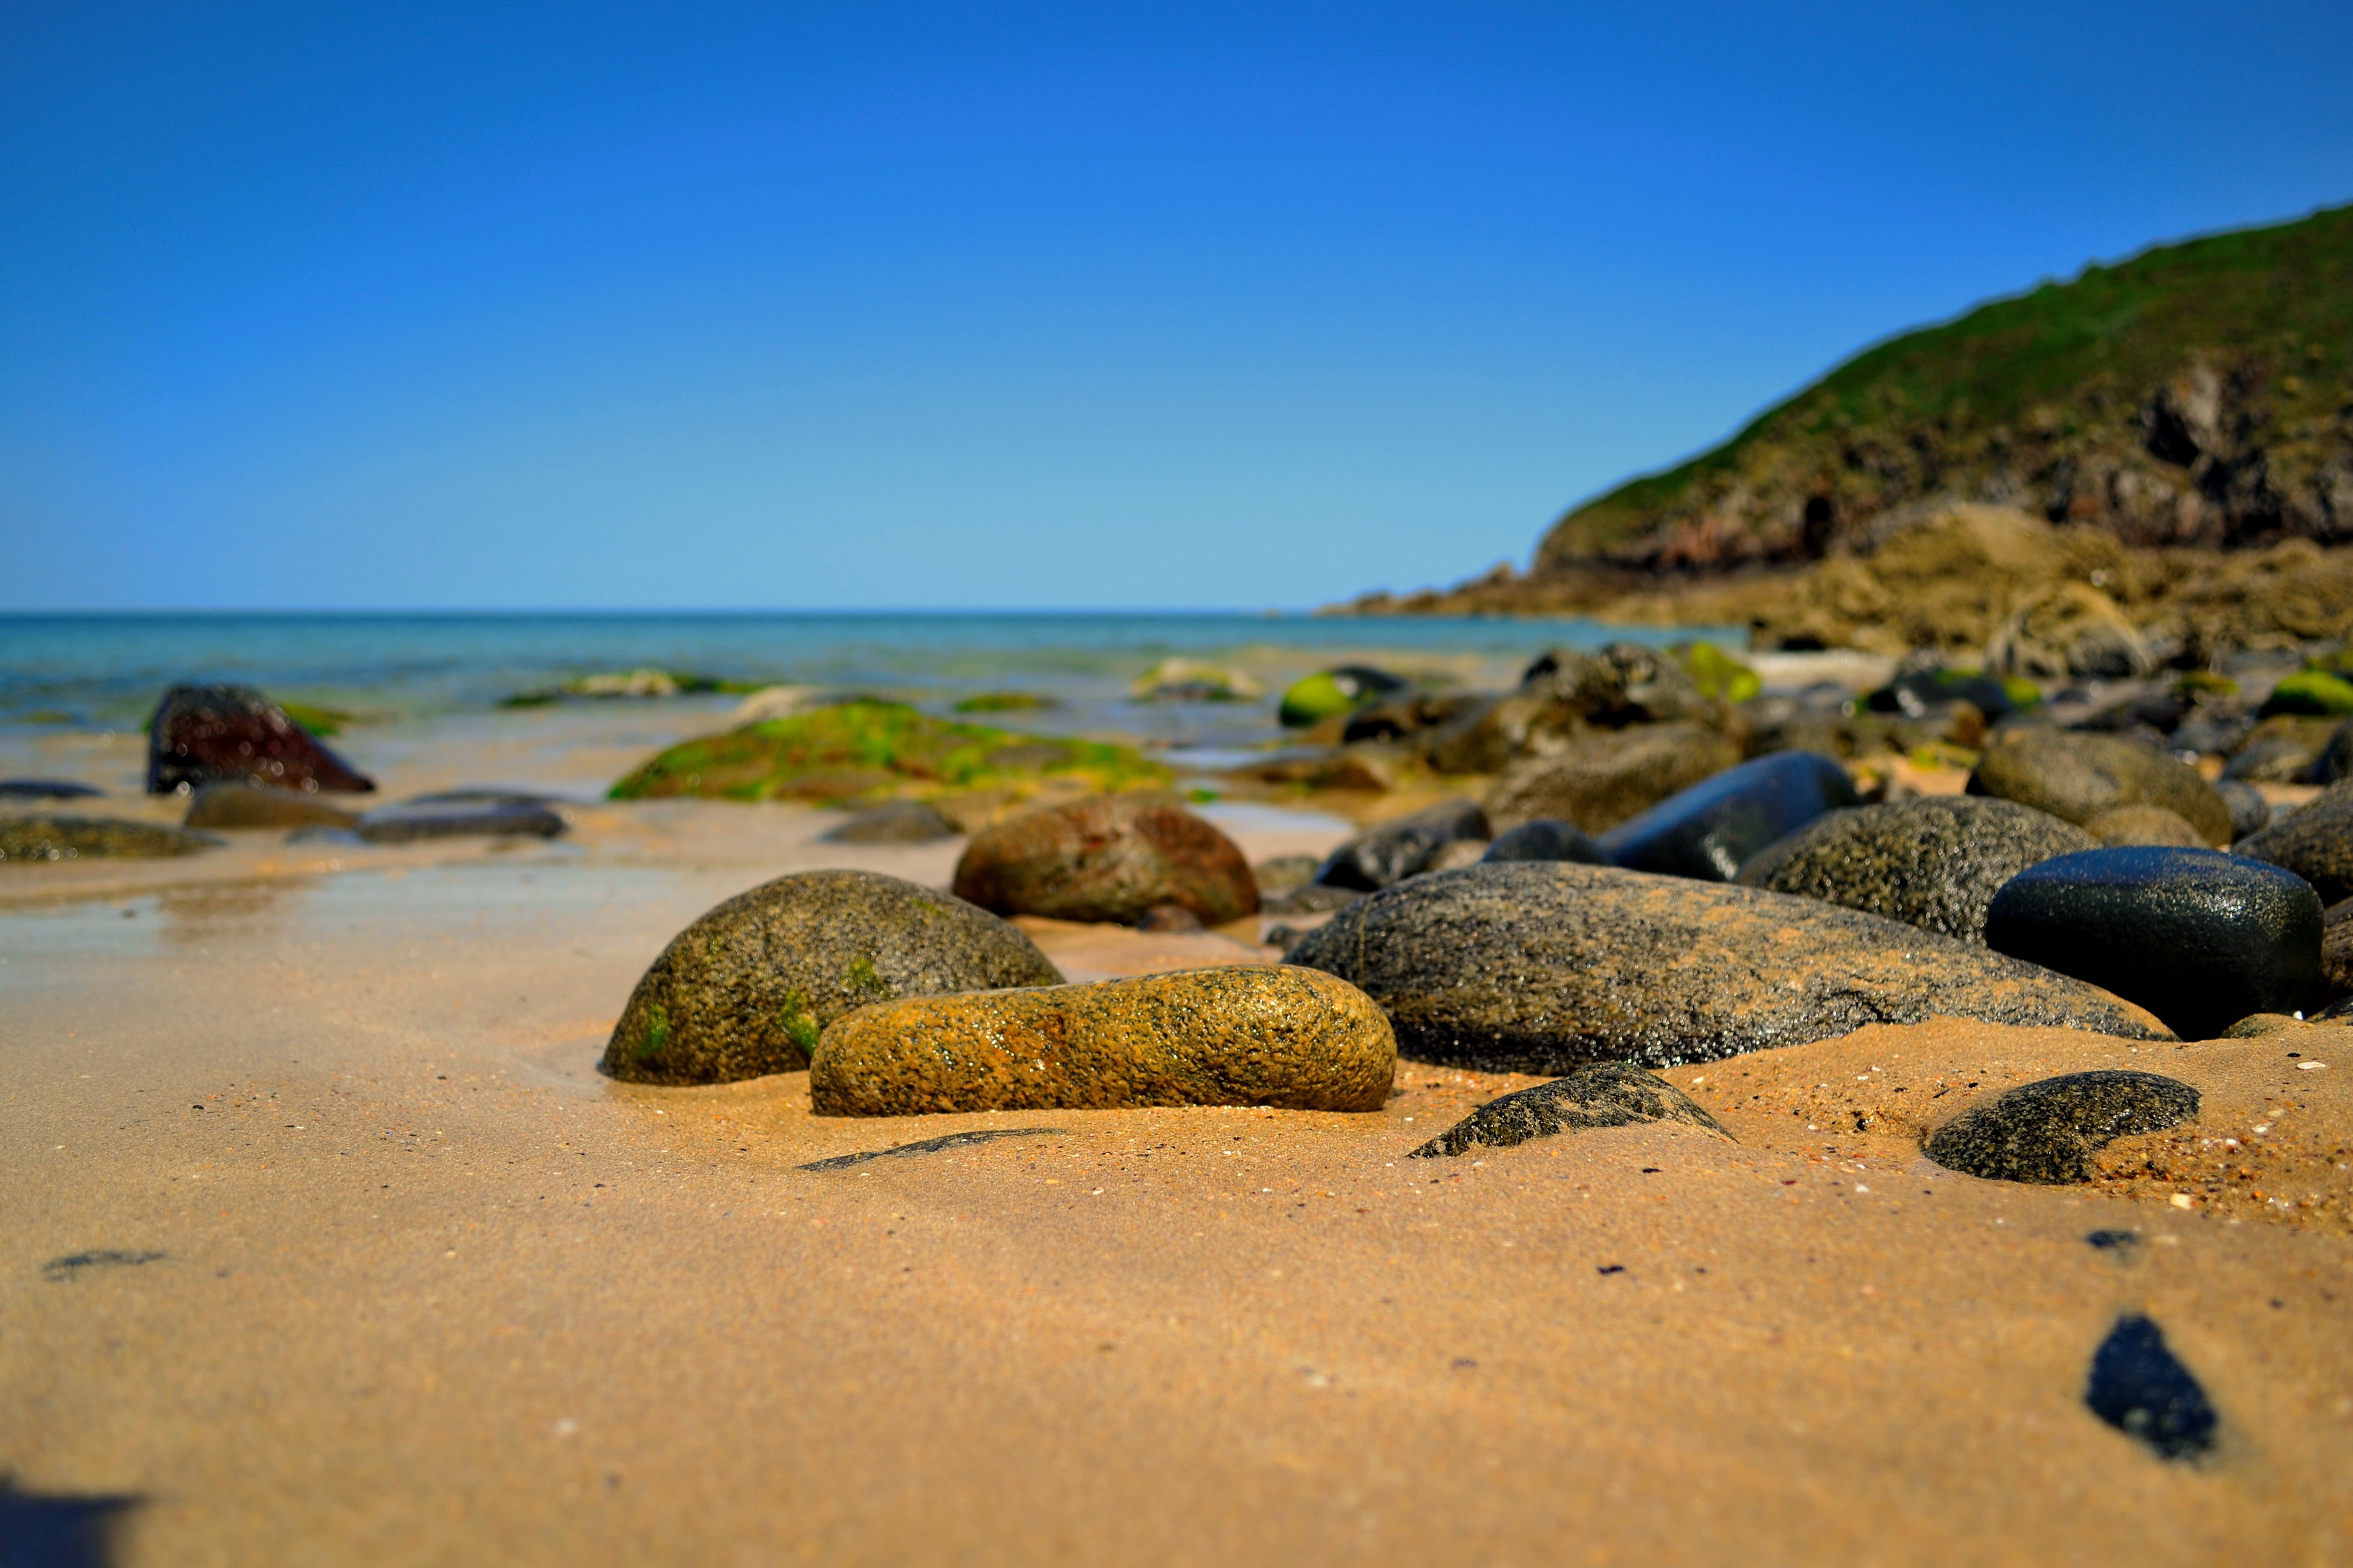
beach, landscape, sea, coast, water, sand, rock, ocean, sun, shore, summer, travel, cove, holiday, bay, material, body of water, loch, ecosystem, beautiful beach, dream holiday